Bulaki Das Kalla

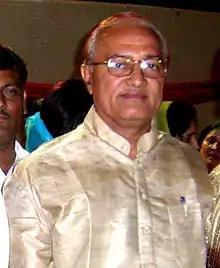

Bulaki Das Kalla (born 4 October 1949) or Dr. B.D. Kalla, is an Indian politician from Bikaner Rajasthan. He is Former minister of Education (primary and secondary), sanskrit education, arts, literature and culture & ASI in Rajasthan government.